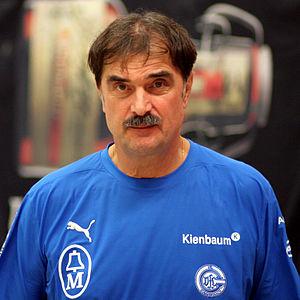
Sead Hasanefendić, né le 1ᵉʳ août 1948 à Novi Sad, est un entraîneur croate de handball.